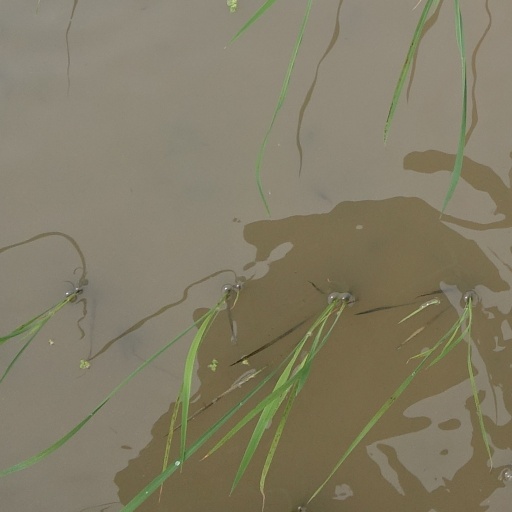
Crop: rice